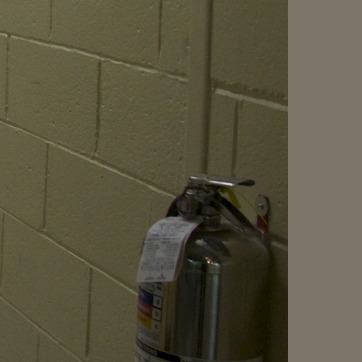
Material: tile